History of Australia (1901–1945)

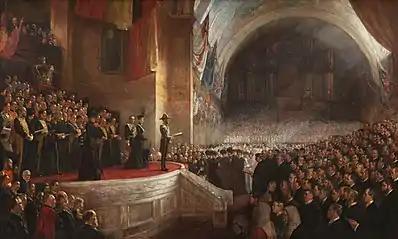
Opening of the first Parliament of Australia in 1901.

The Barton government also introduced a tariff on imports designed to raise revenue and protect Australian industry. However, the tariff was lower and less extensive than many protectionists wanted due to the need to attract sufficient support from Labor parliamentarians, who had a free vote on the issue and many of whom favoured free trade.